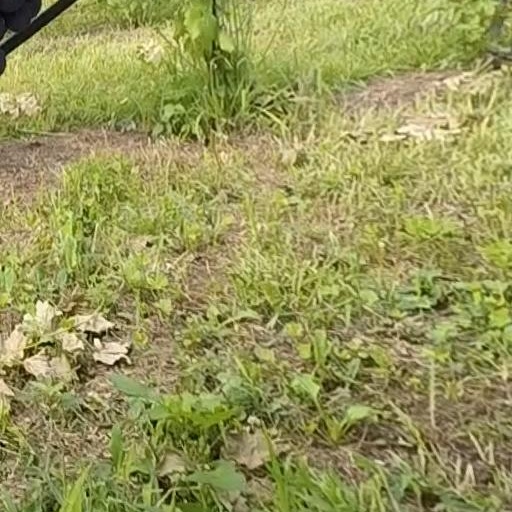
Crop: grape